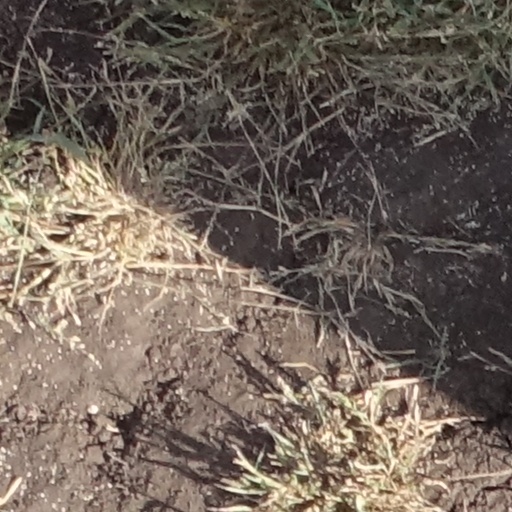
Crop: sorghum